Instant messaging

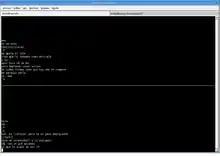
Command-line Unix "talk", using a split screen user interface, was popular in the 1980s and early 1990s.

Though the term dates from the 1990s, instant messaging predates the Internet, first appearing on multi-user operating systems like Compatible Time-Sharing System (CTSS) and Multiplexed Information and Computing Service (Multics) in the mid-1960s. Initially, some of these systems were used as notification systems for services like printing, but quickly were used to facilitate communication with other users logged into the same machine. CTSS facilitated communication via text message for up to 30 people.